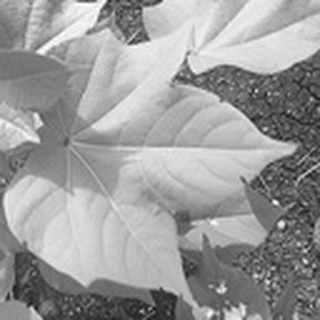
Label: healthy_cotton